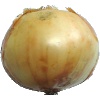
Label: white_onion